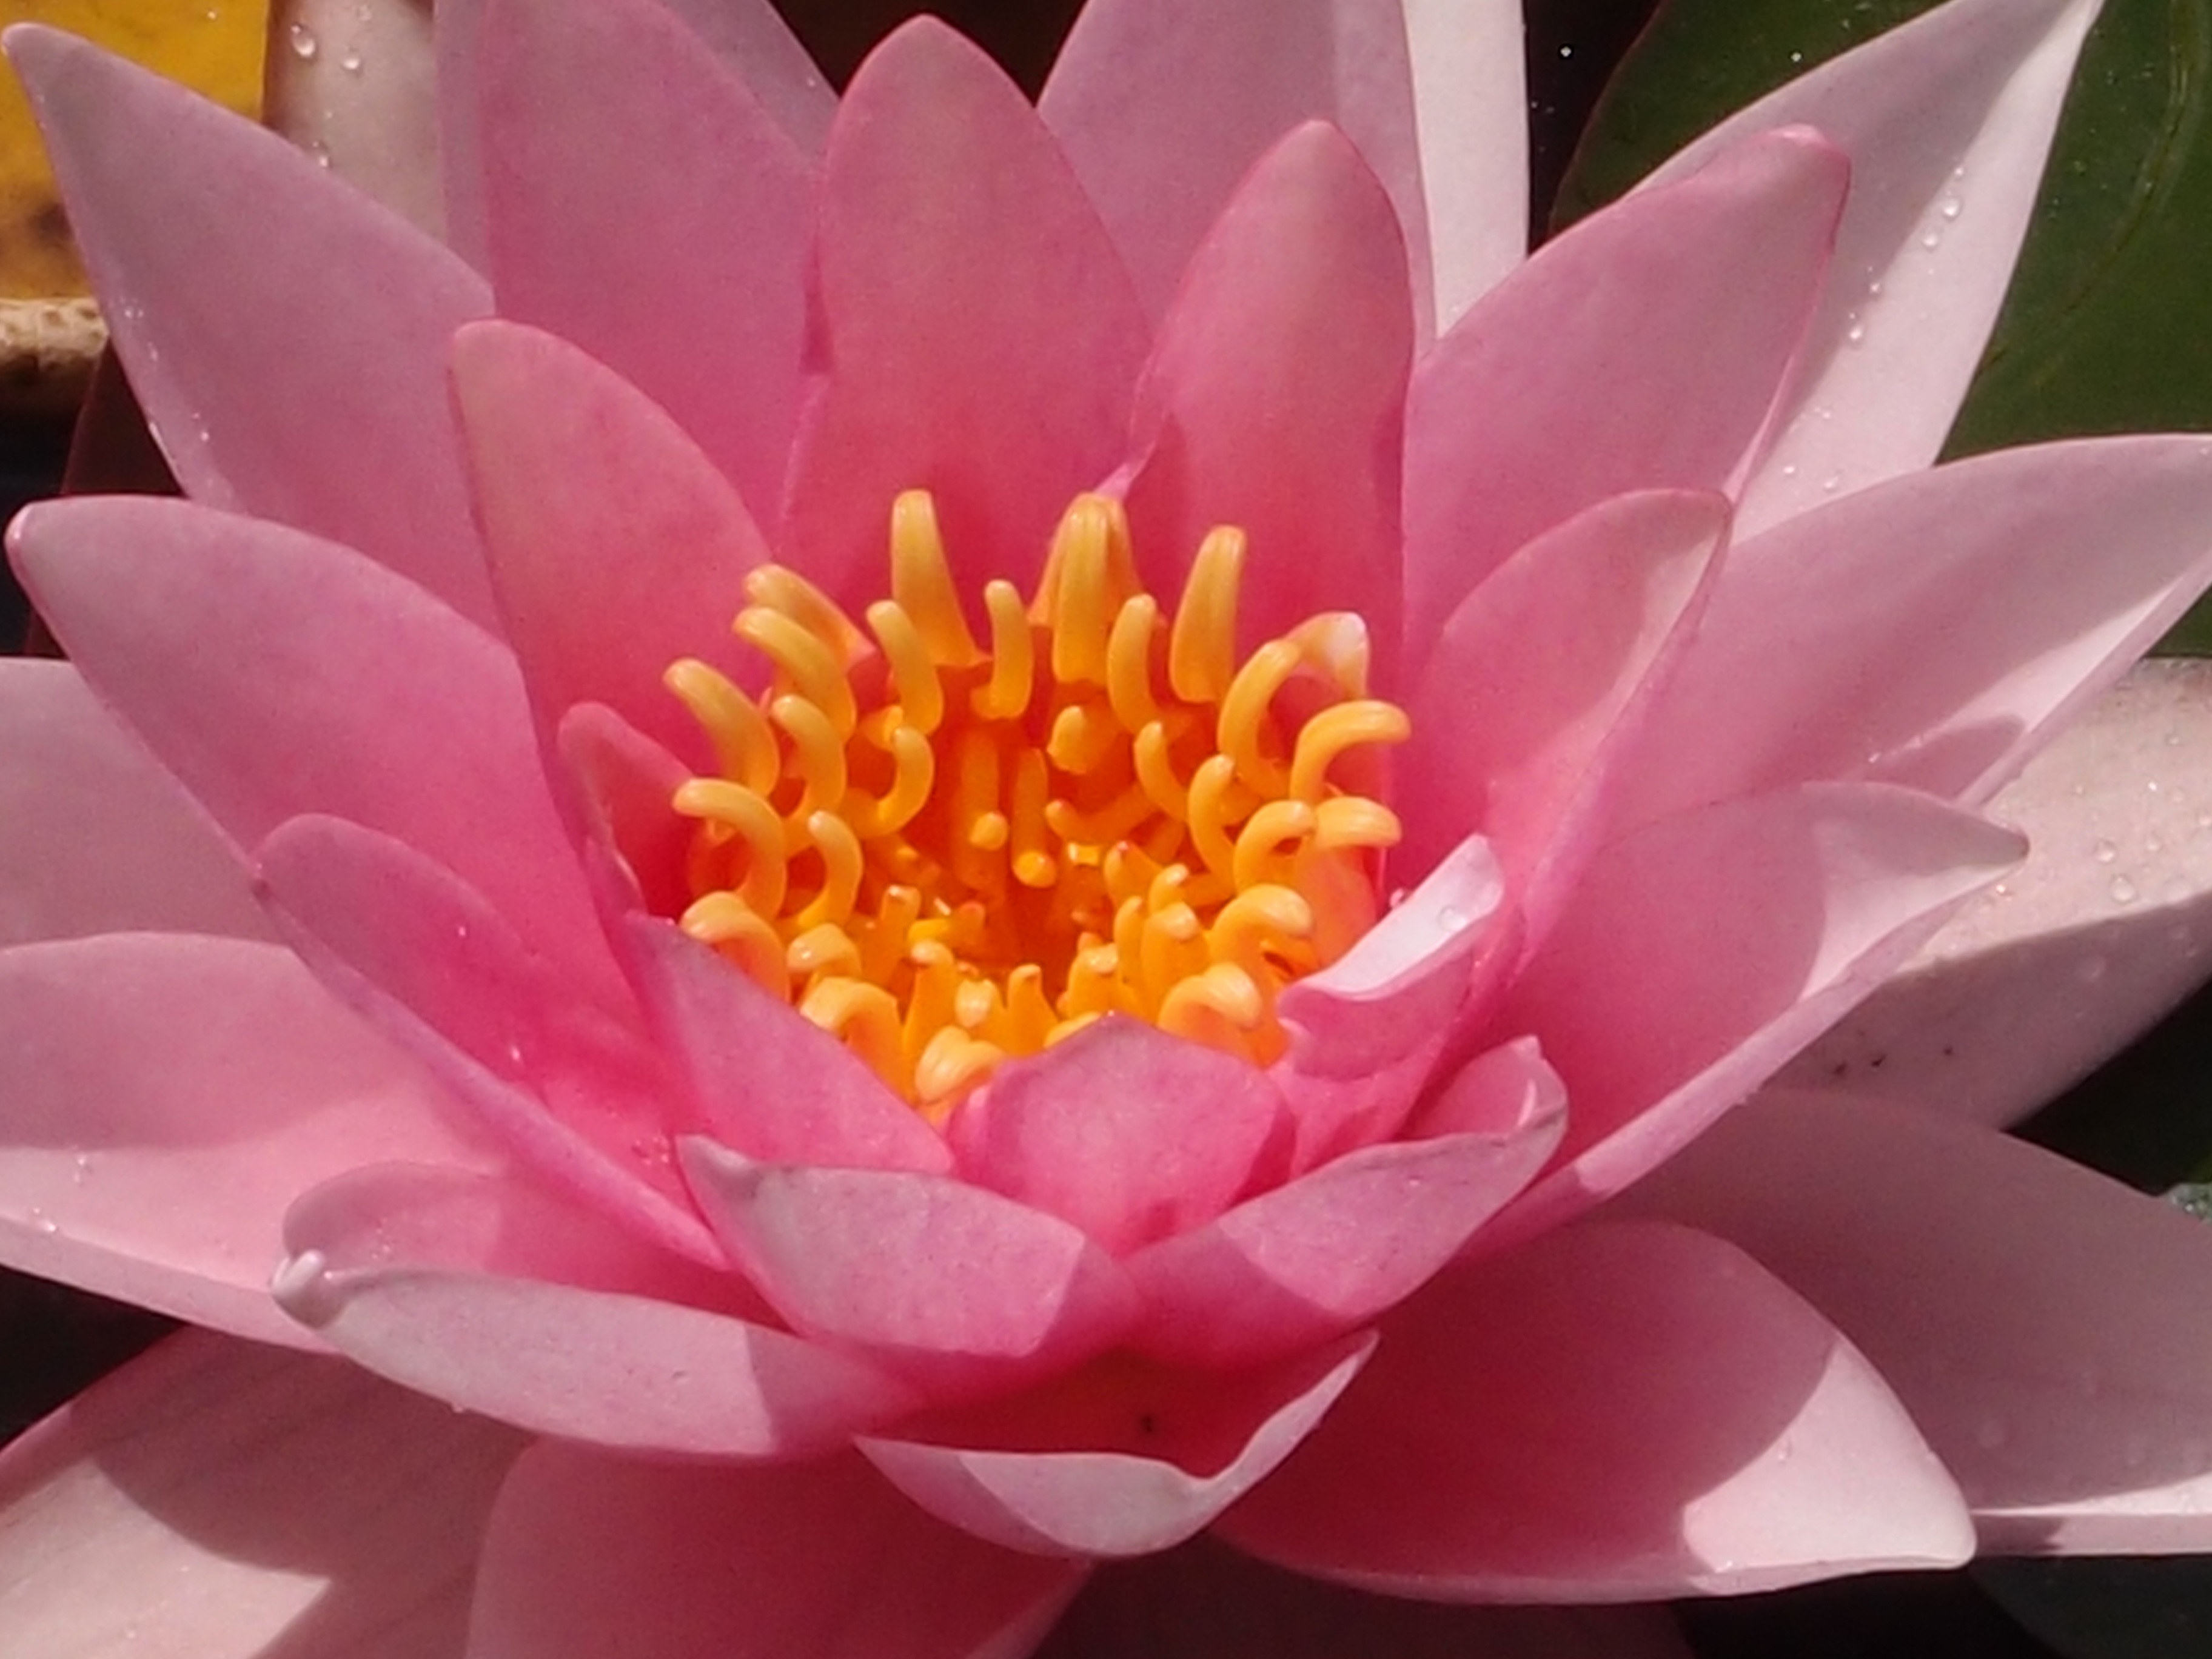
water, nature, plant, flower, petal, lake, floral, pond, blooming, aquatic, pink, sacred lotus, aquatic plant, flora, water lily, leaves, lotus, lily, waterlily, macro photography, flowering plant, land plant, lotus family, proteales